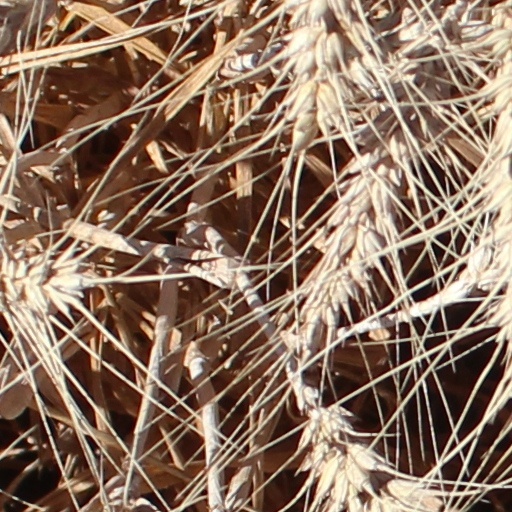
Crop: wheat